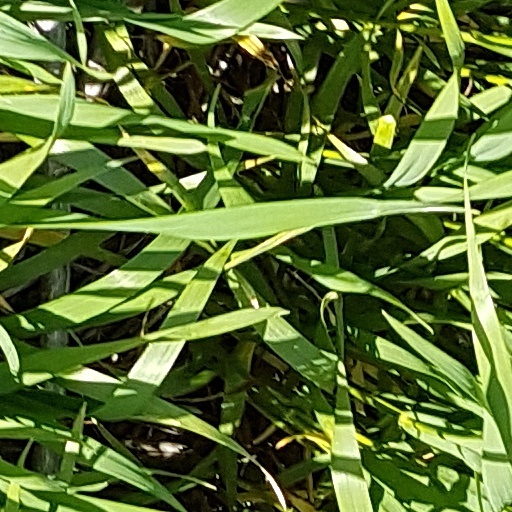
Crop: wheat